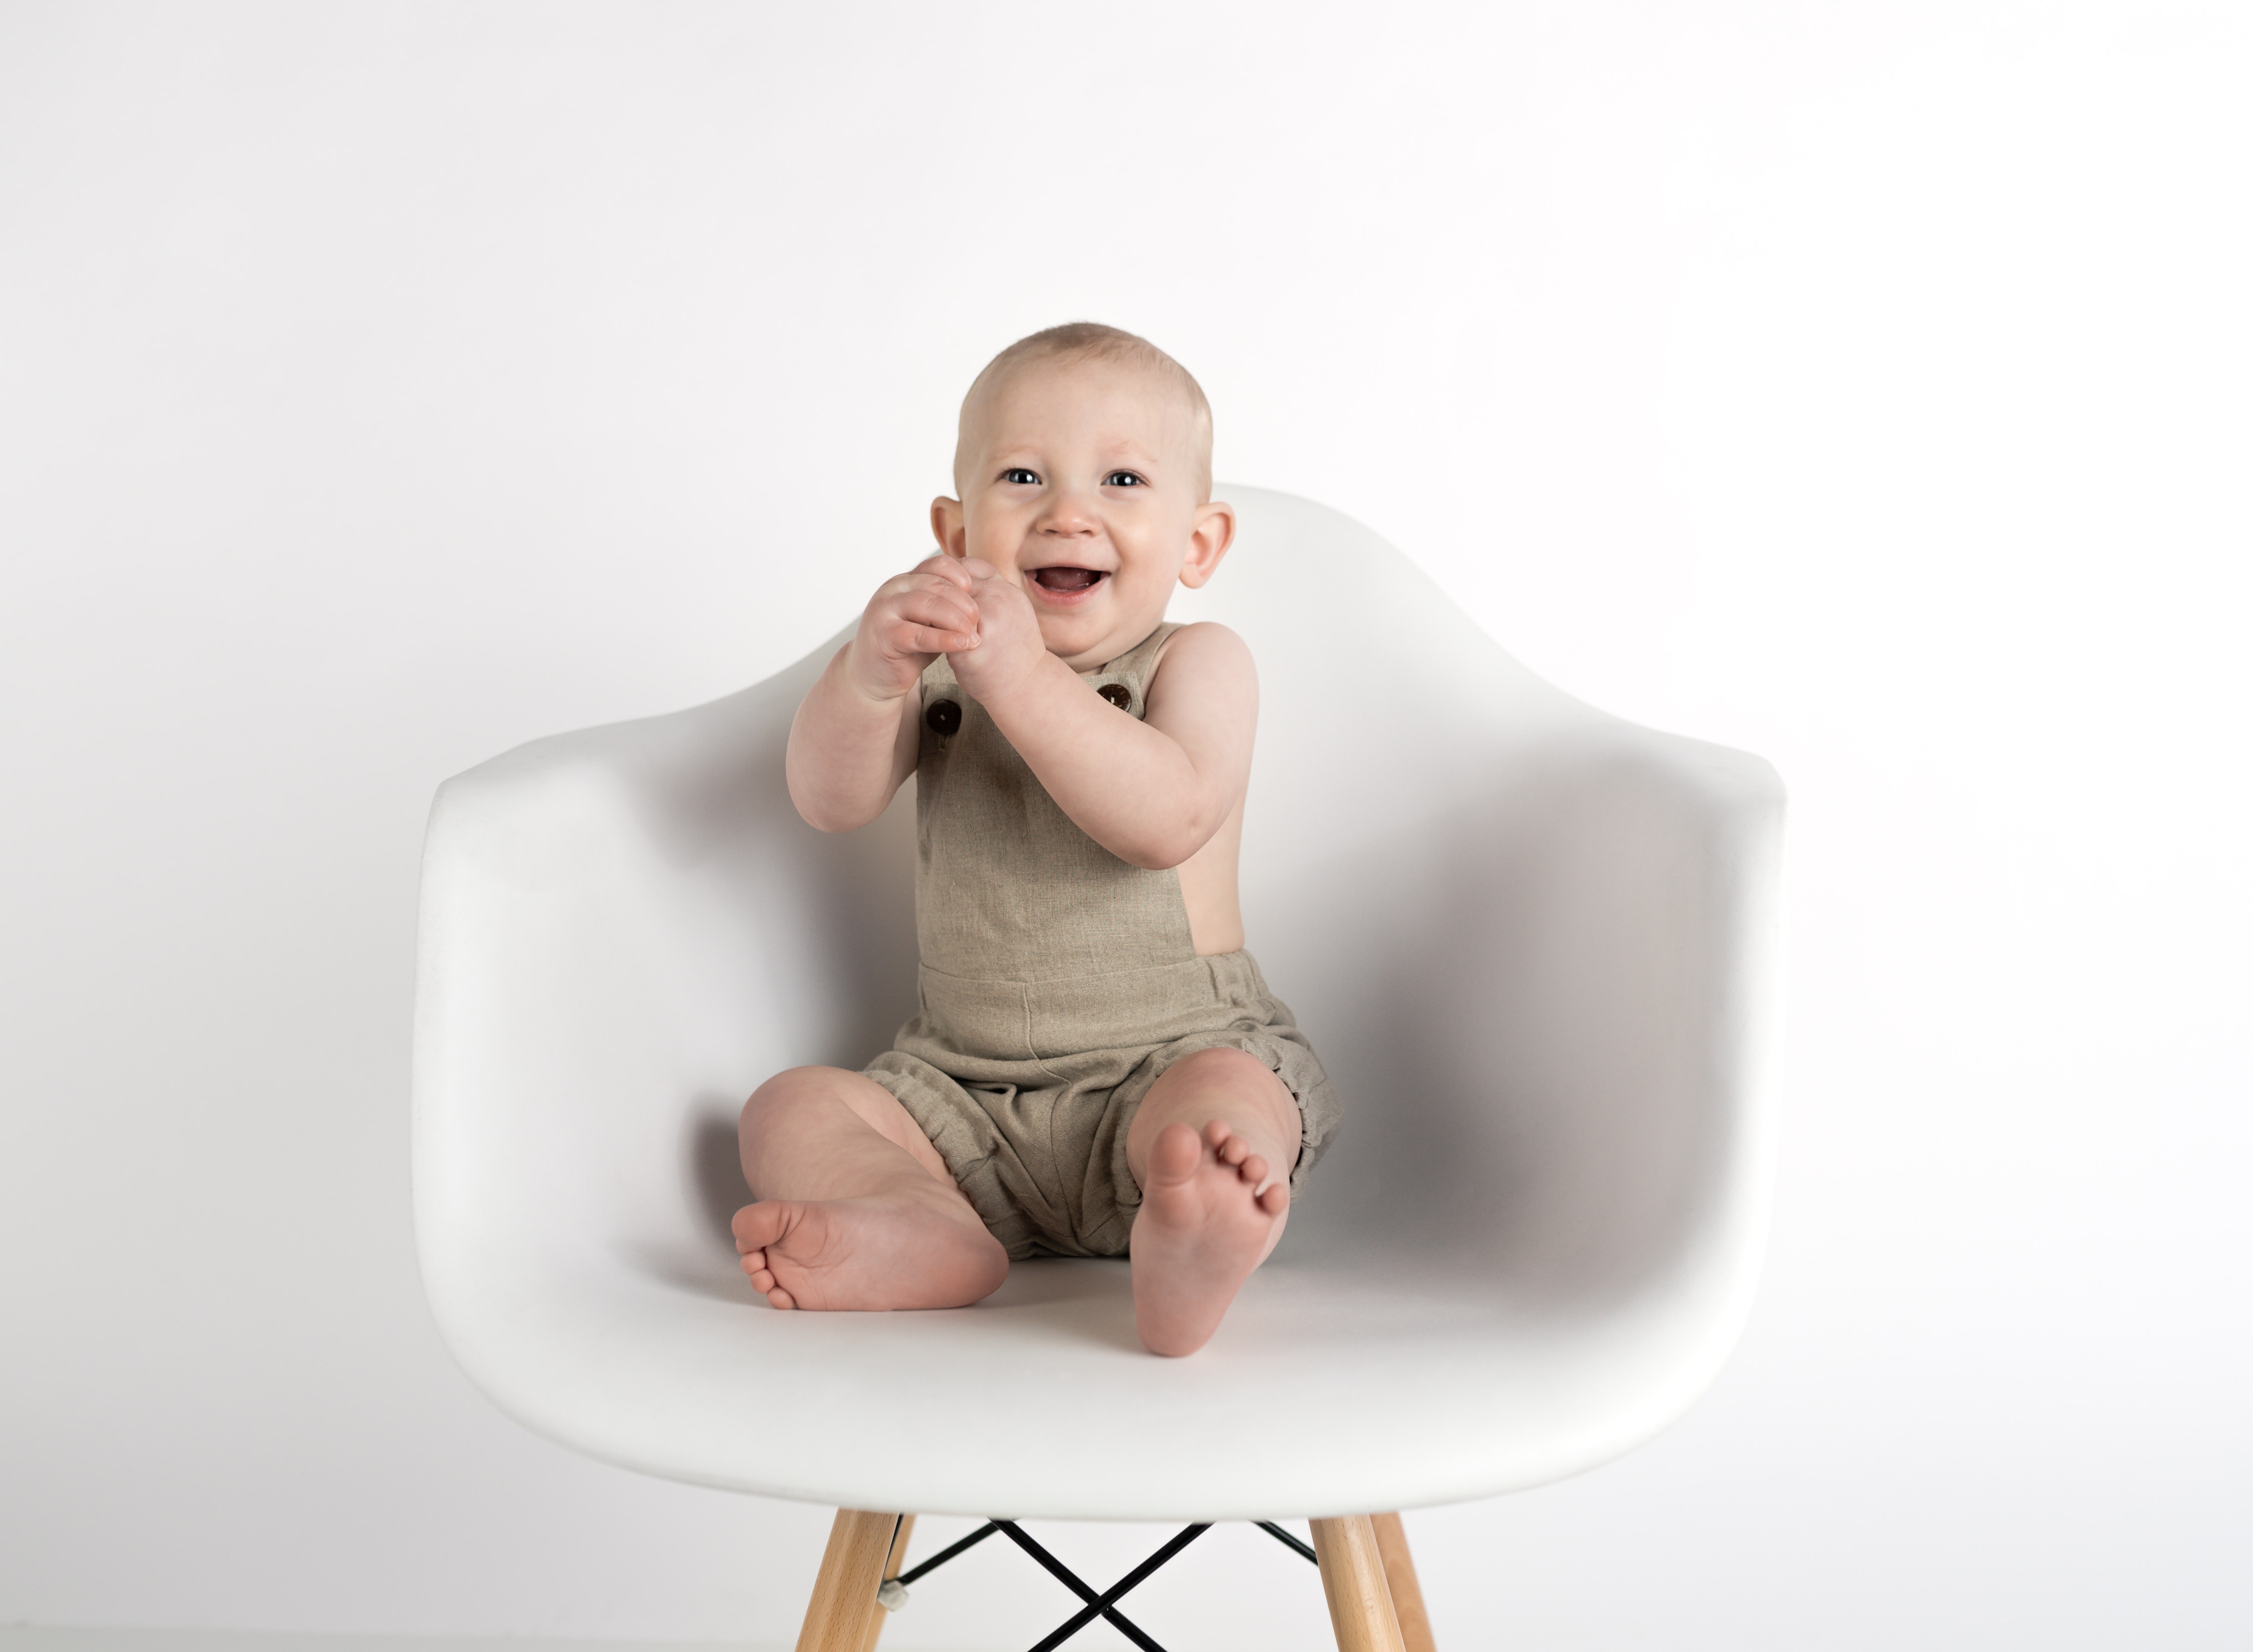
white, child, sitting, product, baby, furniture, toddler, comfort, stool, leg, photography, chair, stock photography, portrait photography, portrait